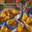
Label: pear